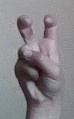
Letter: toot